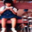
Label: girl